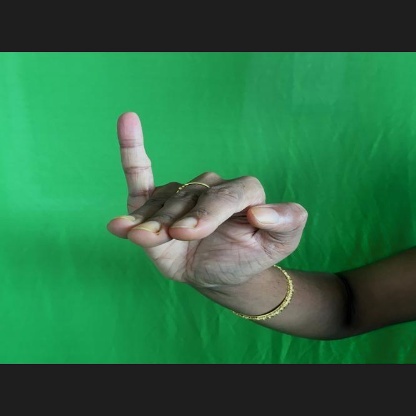
Mudra: Hamsapaksha